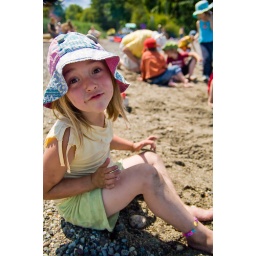
June 2006, A little girl playing in the sand at a beach in Victoria, British Columbia, Canada.